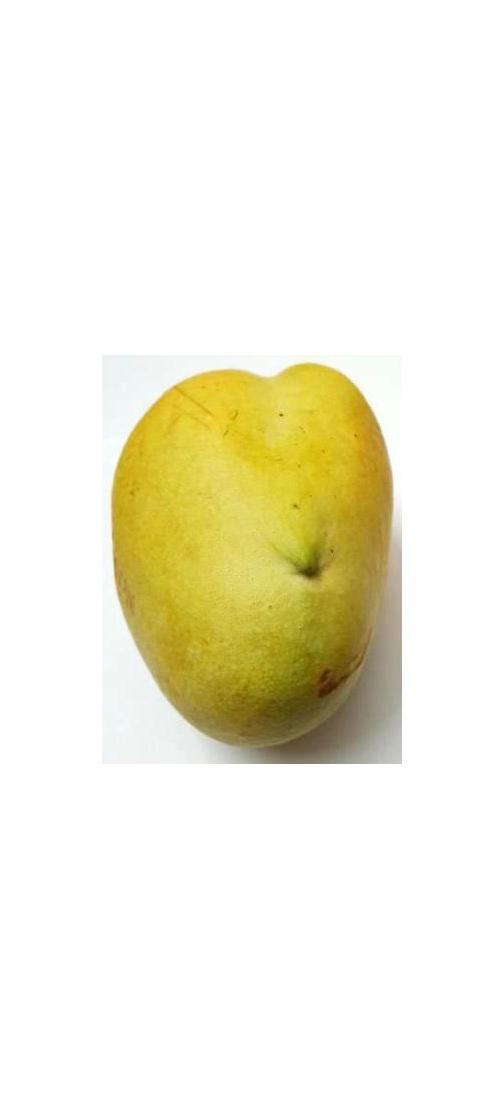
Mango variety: Bari-11